Chiswick ferry wharf

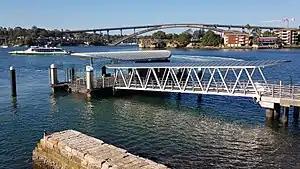
Chiswick Wharf in April 2018

Chiswick ferry wharf is located on the southern side of the Parramatta River serving the Sydney suburb of Chiswick. It served by Sydney Ferries Parramatta River services operating between Circular Quay and Parramatta. The single wharf is served by RiverCat, River and Parramatta River class ferries.